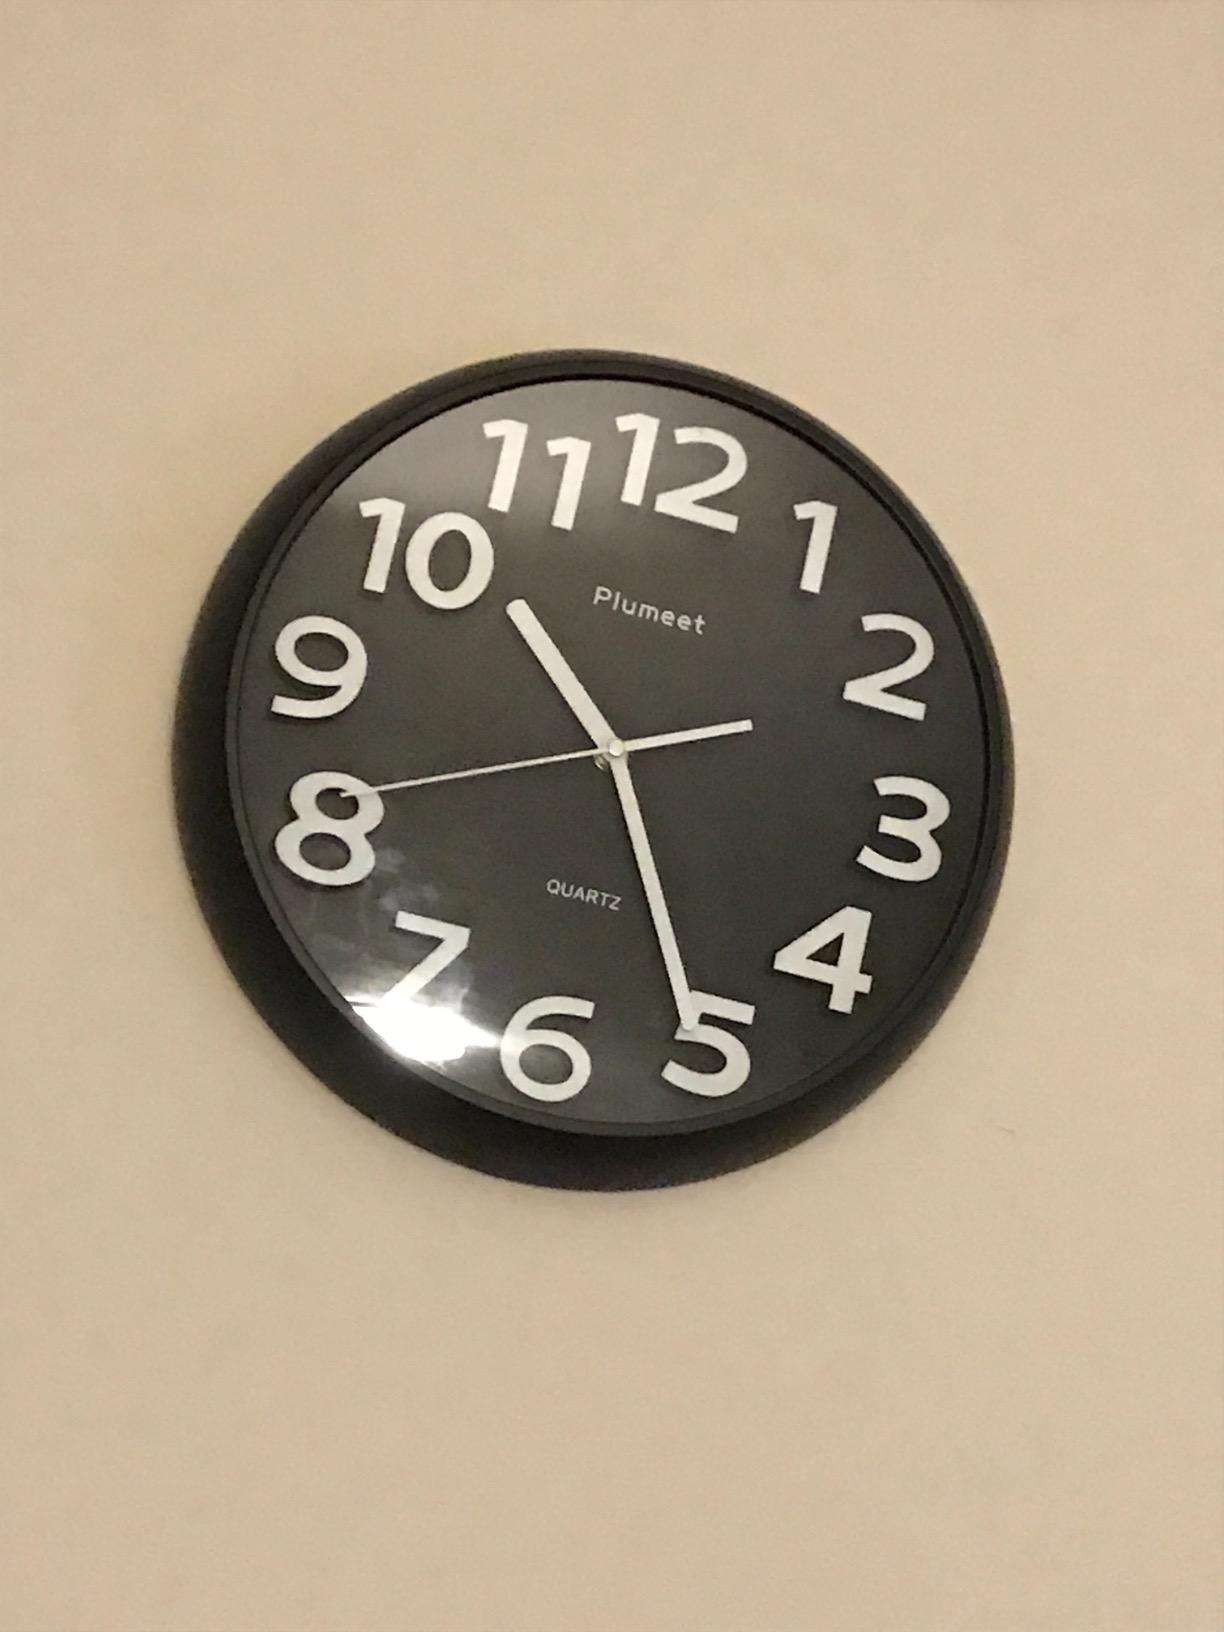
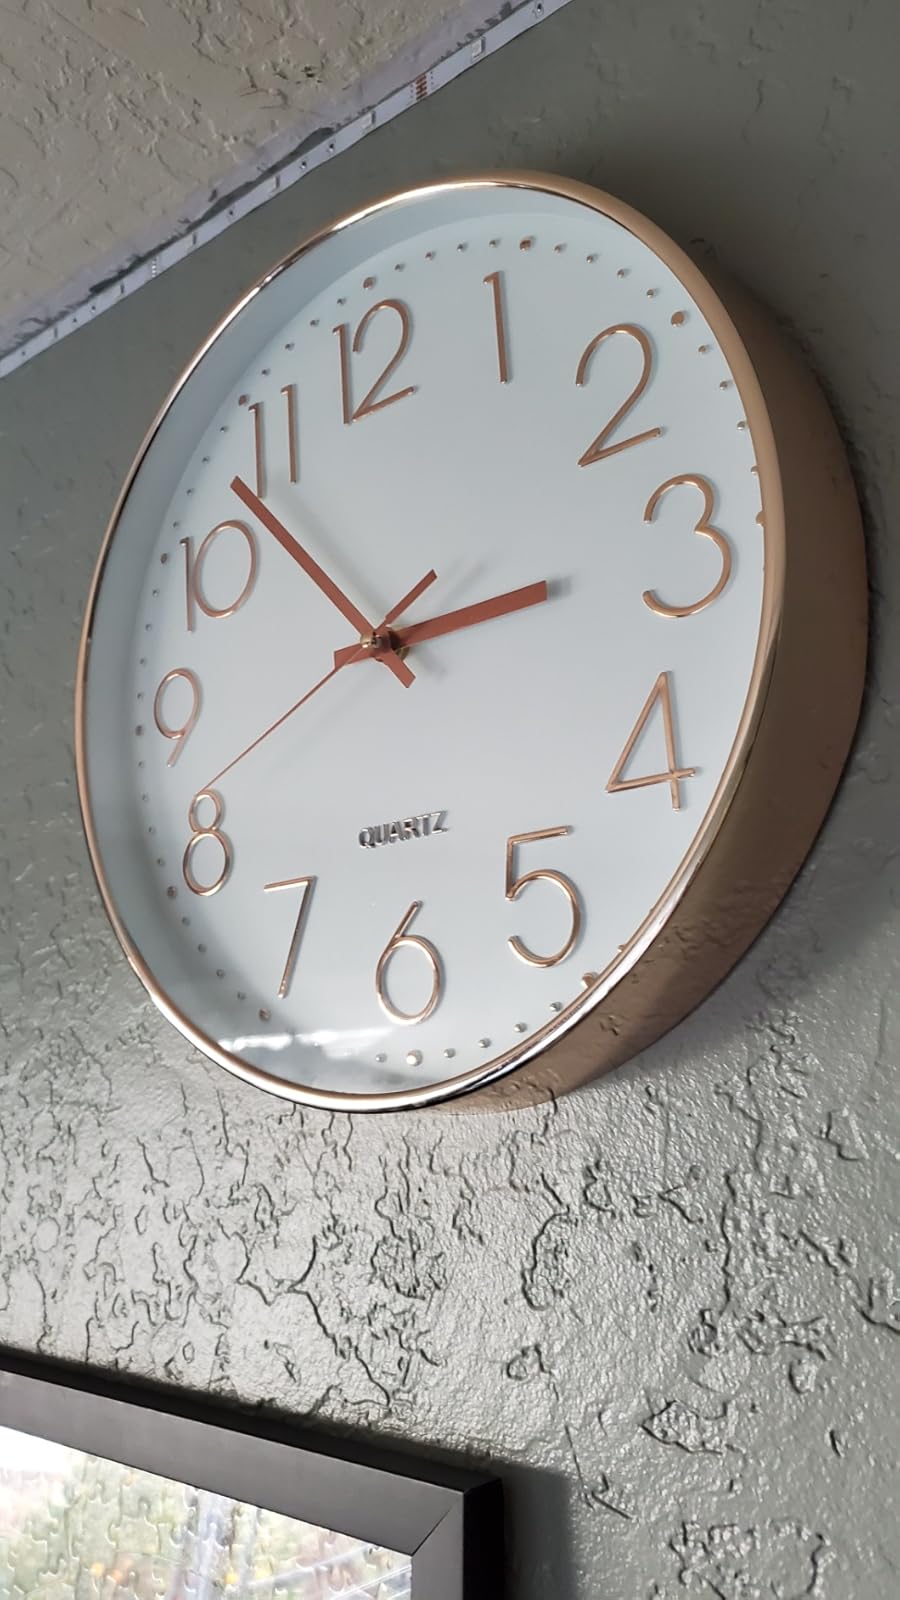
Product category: clock
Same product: no